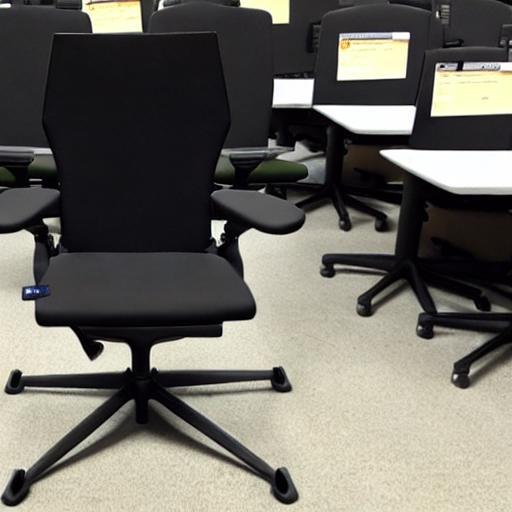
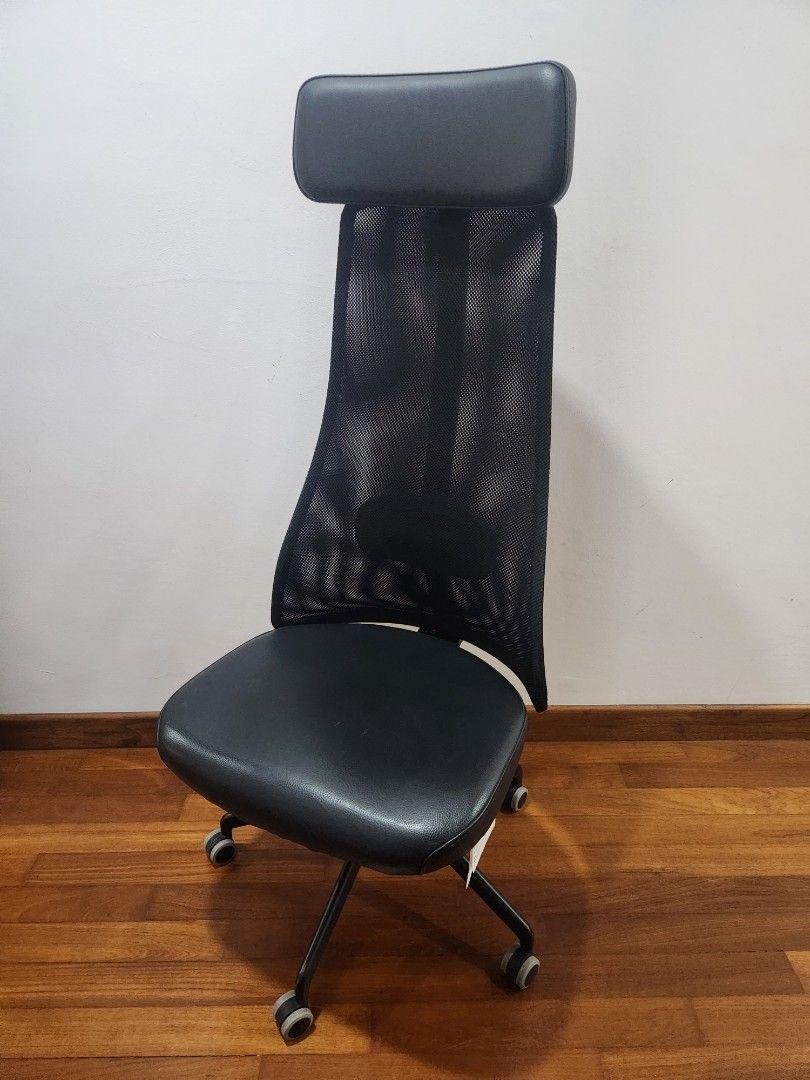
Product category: items_chair
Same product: no